Carlos Soria Fontán

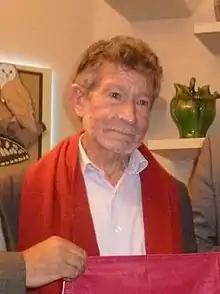
Fontán in 2018

Carlos Soria Fontán (Ávila, Spain, February 5, 1939) is a Spanish climber who has taken up the challenge of becoming the oldest person in the world to reach the summits of the 14 eight-thousanders. He is the only climber to have ascended ten mountains of more than 8,000 meters after turning 60, and is the oldest person in history to have successfully climbed K2 (65 years old), Broad Peak (68), Makalu (69), Gasherbrum I (70), Manaslu (71 years old), Kanchenjunga (75 years old) and Annapurna (77 years old).